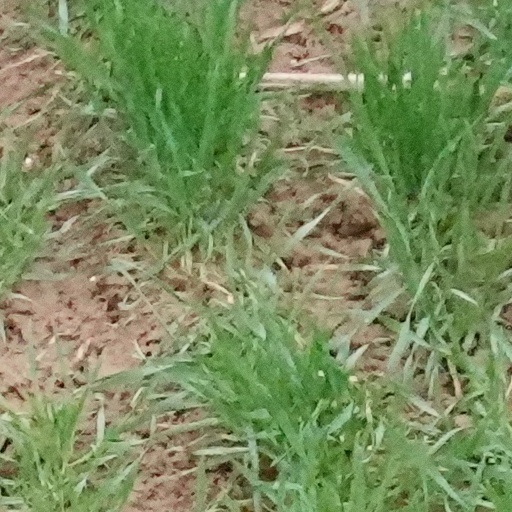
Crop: wheat